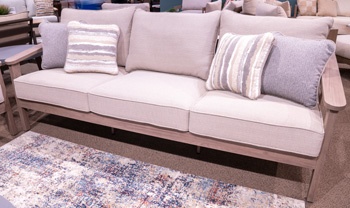
Harmony Headlands Outdoor Sofa with Cushion
More About This Product Product Details Weight & Dimensions Dimensions Full Dimension 90W x 34D x 29H Weight Weight 112.2lbs.
Brand: Ashley Furniture
Category: Furniture > Outdoor Furniture > Outdoor Seating > Outdoor Sofas